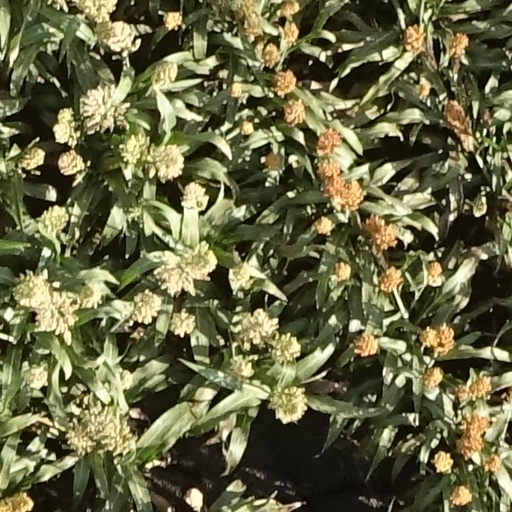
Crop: sorghum